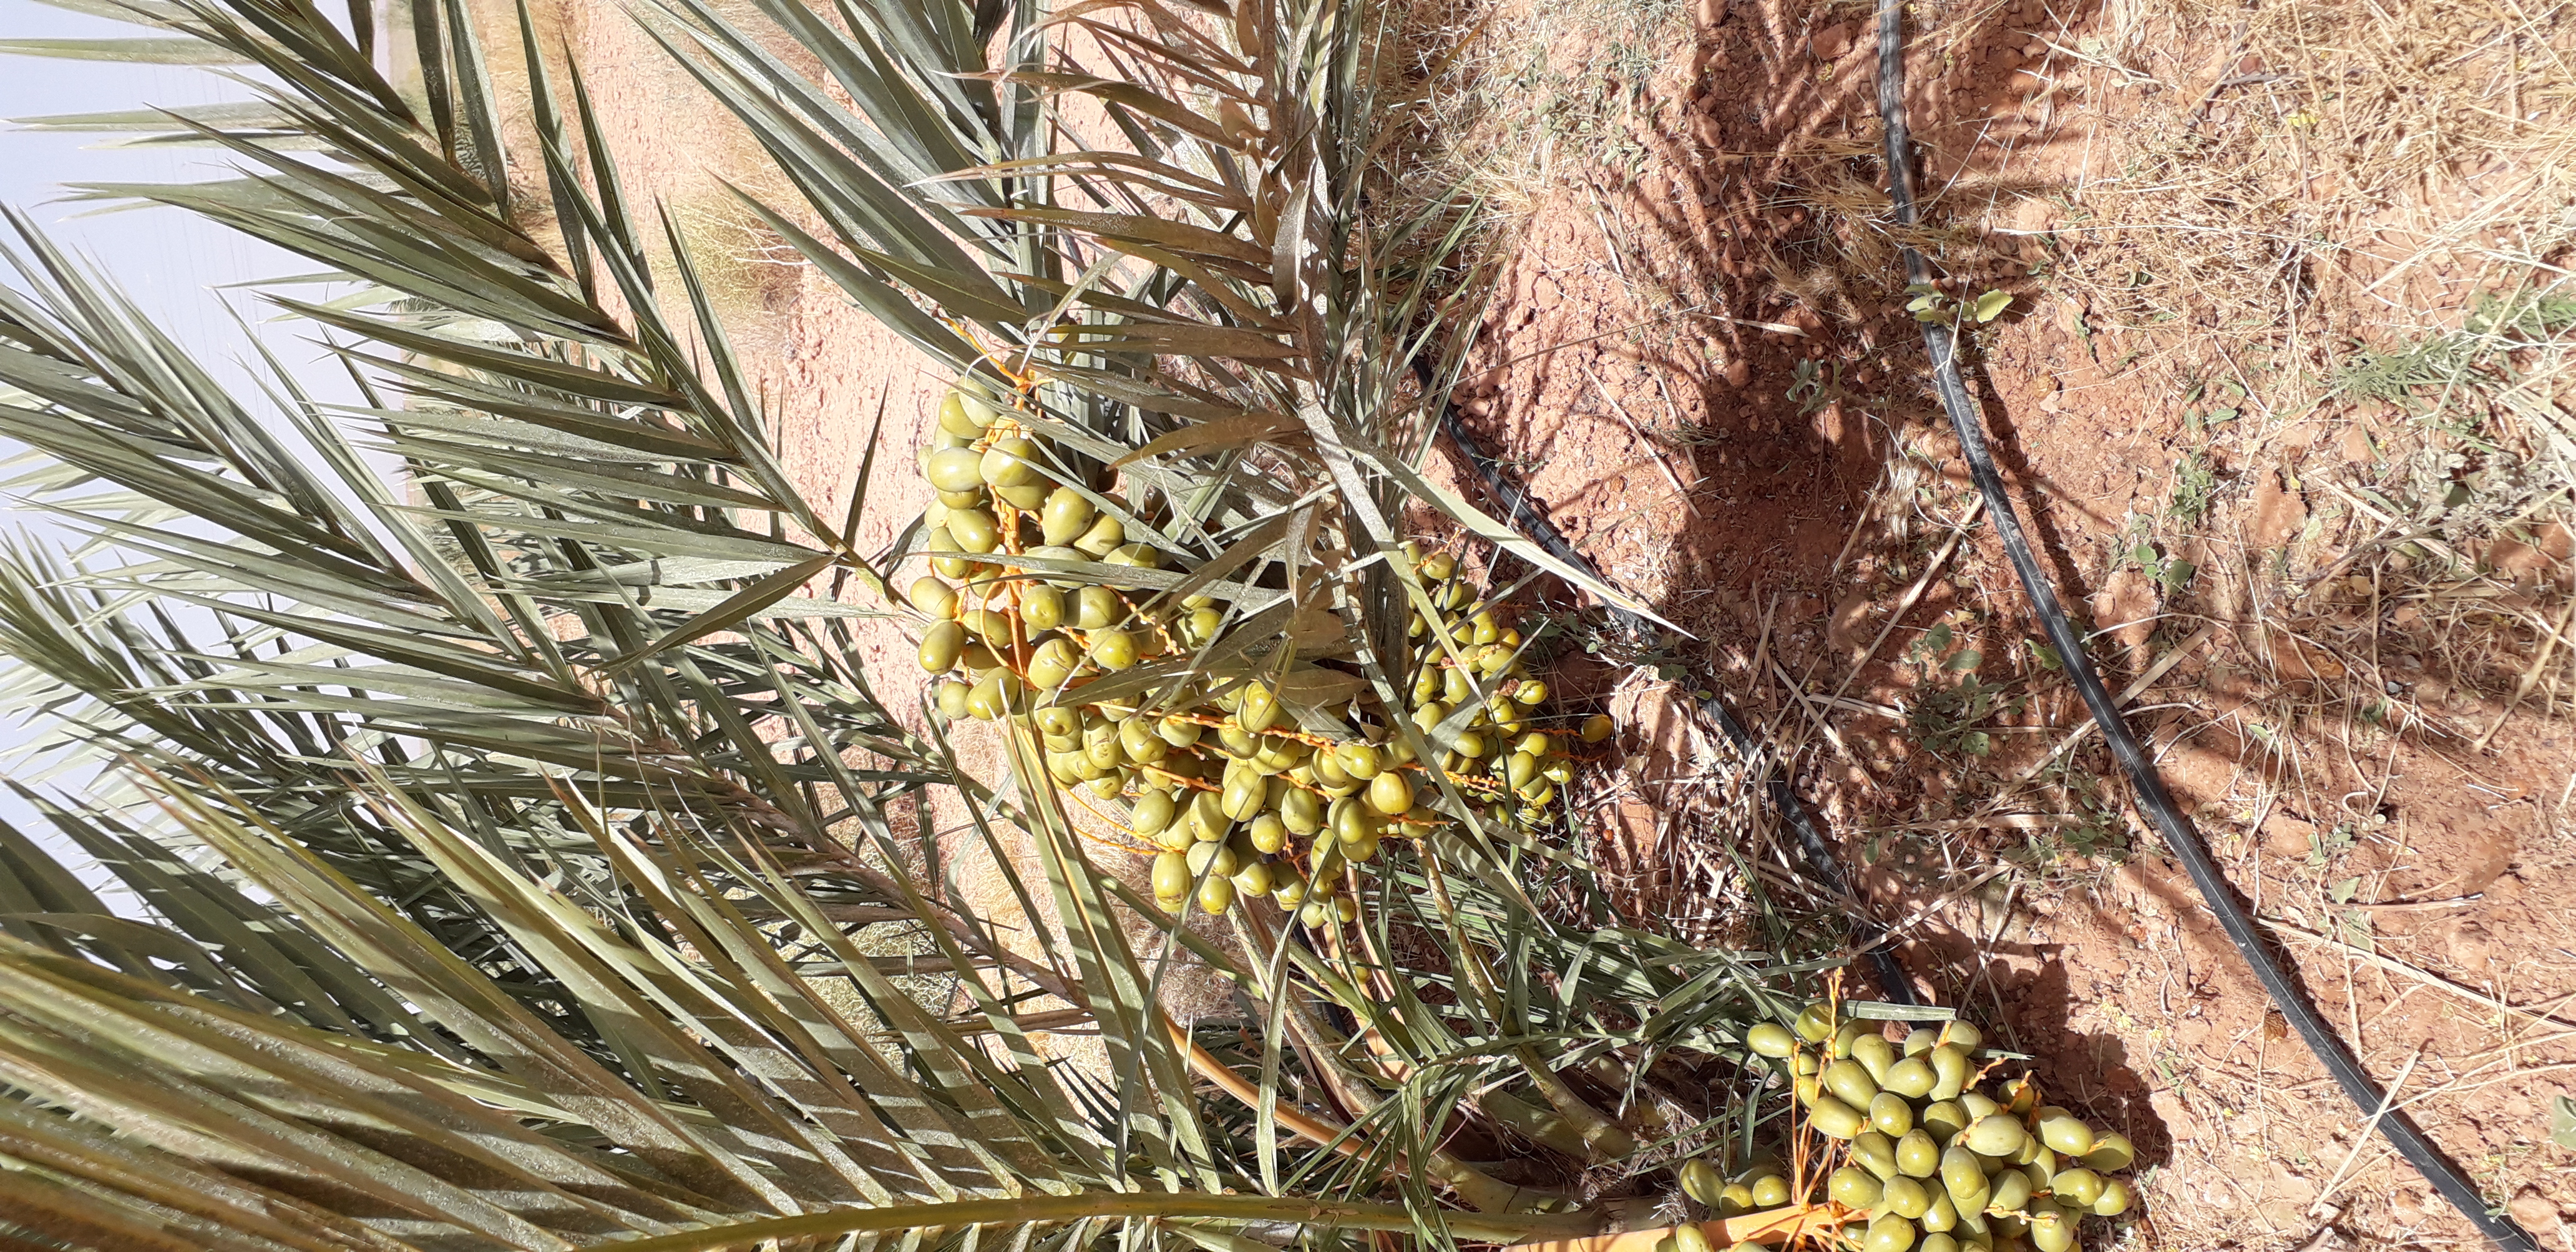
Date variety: Boufagous